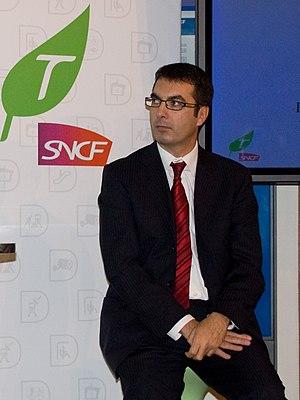
Jean-Pierre Farandou, en octobre 2008
Jean-Pierre Farandou, né le 4 juillet 1957 à Bordeaux, est un dirigeant d’entreprises français. Ayant fait presque toute sa carrière au sein de la Société nationale des chemins de fer français — où il est entré en 1981 — ou de ses filiales, il est président du transporteur Keolis de 2012 à 2019 puis président de la SNCF depuis novembre 2019.